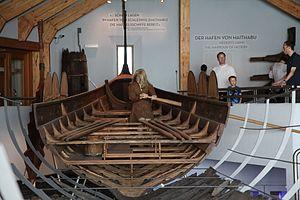
Le bateau d'Haithabu est le nom donné à une épave de bateau viking récupérée en 1979 dans le port d'Hedeby en Allemagne, connu anciennement sous le nom de Haithabu, un comptoir viking établi au Danemark jusqu'en 1864. Il est exposé au Musée viking d'Haithabu en Allemagne.